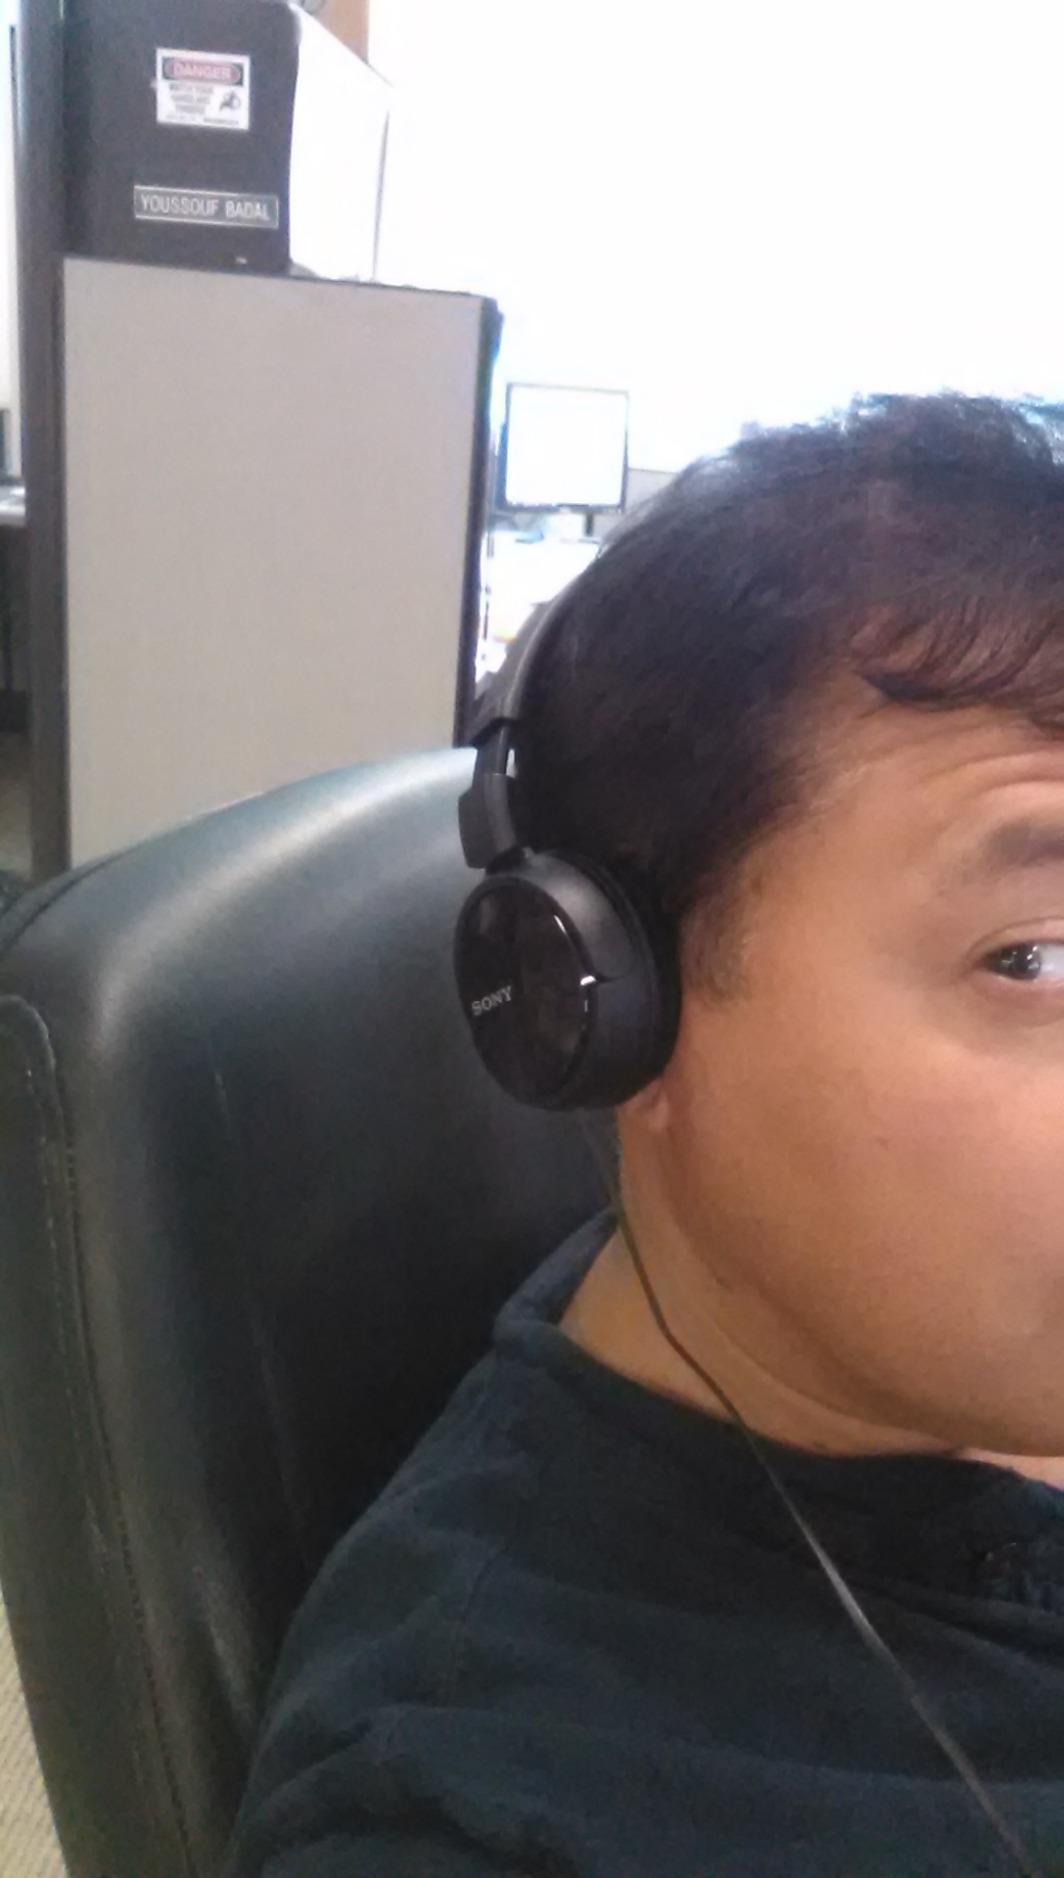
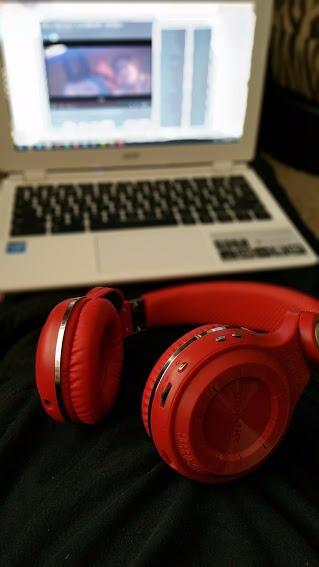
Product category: headphones
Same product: no